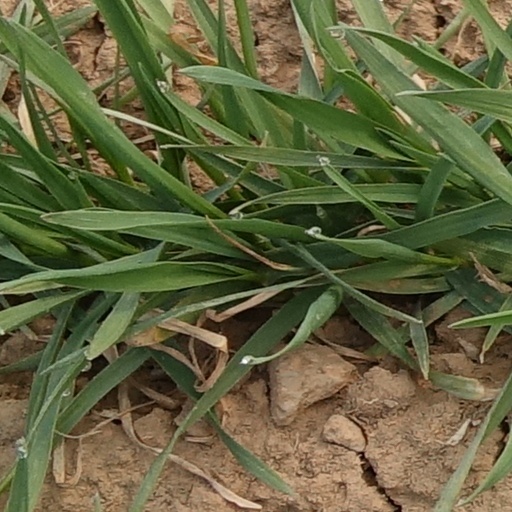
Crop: wheat